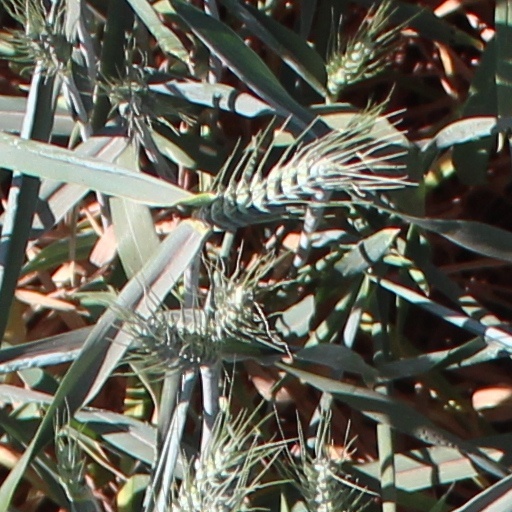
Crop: wheat